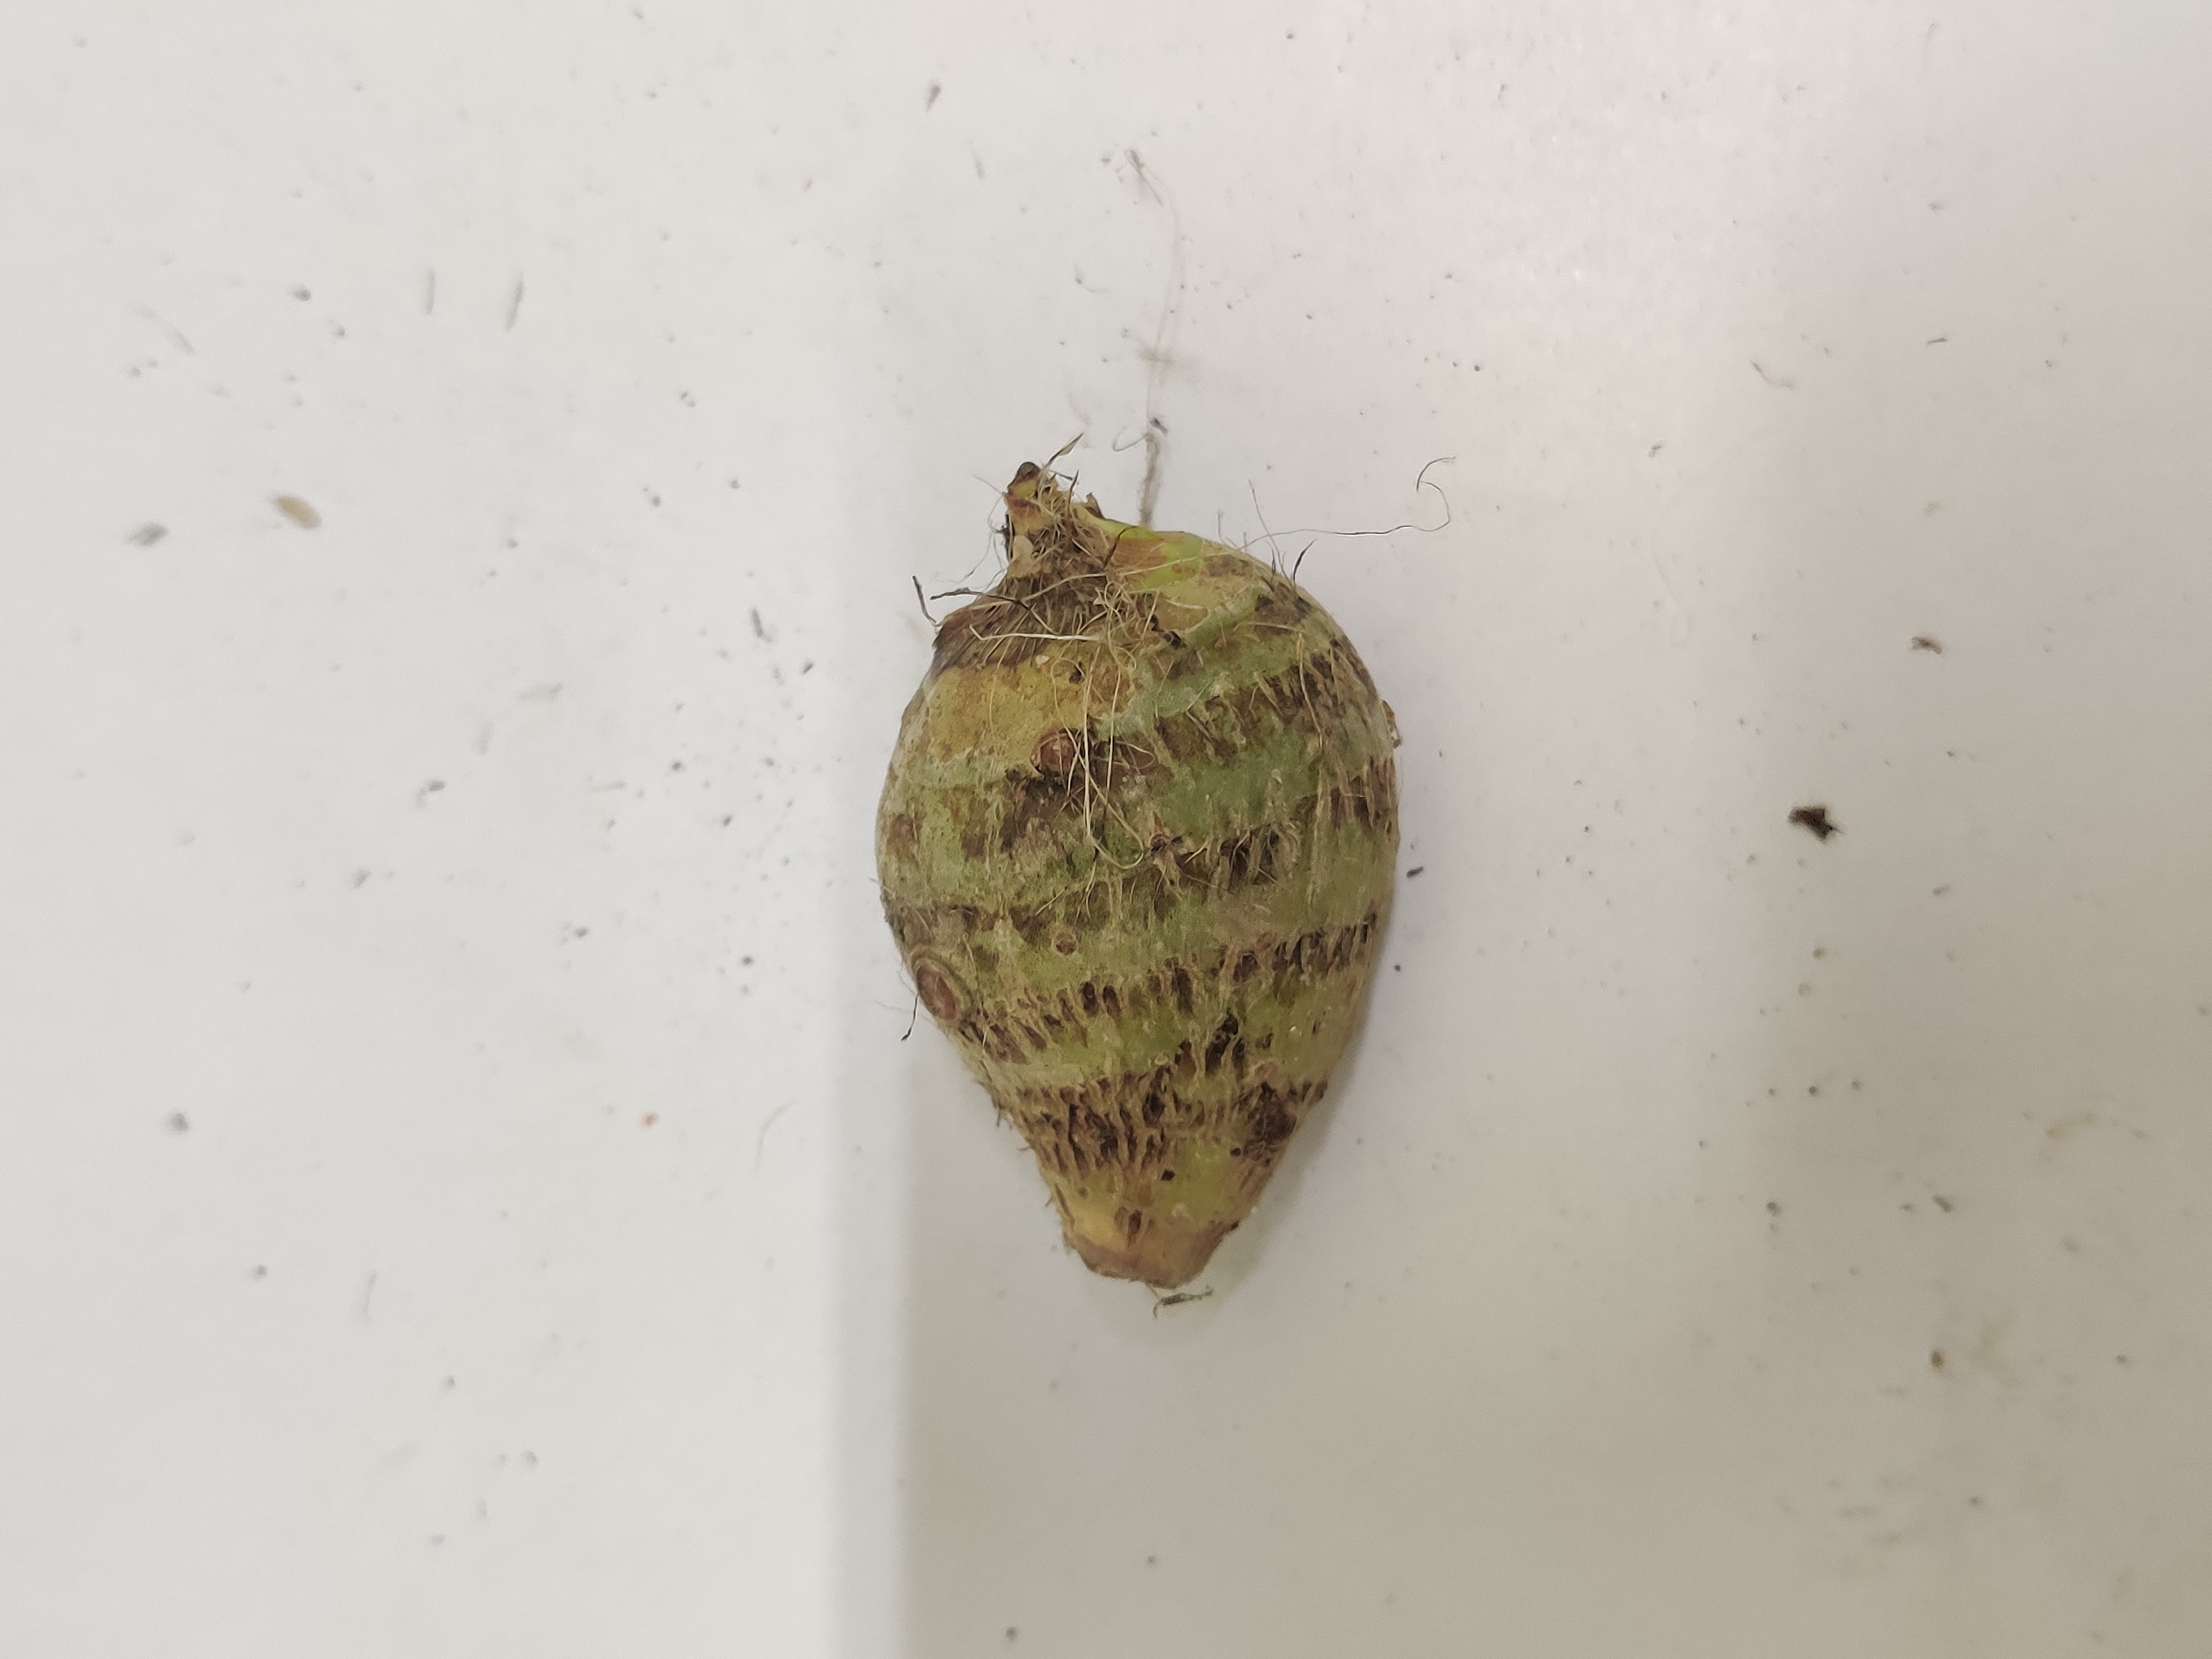
Crop: Taro root
Condition: Severely Damaged